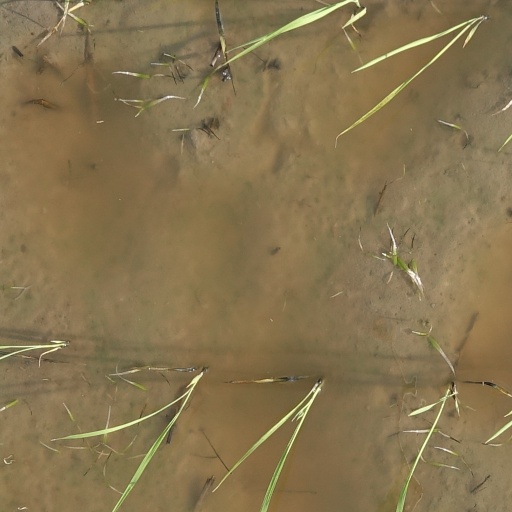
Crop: rice